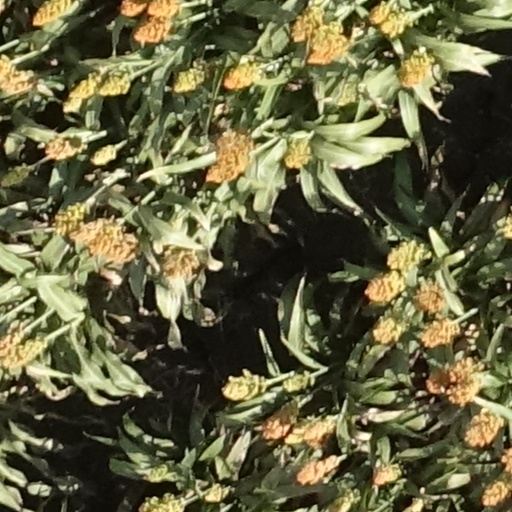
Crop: sorghum